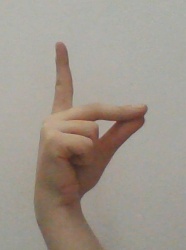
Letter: ta